Gene Winfield

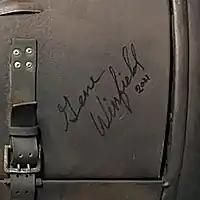
Gene Winfield's signature

Winfield was born in Springfield, Missouri, in 1927. His family moved to Modesto, California, in 1929, where he grew up. He was first exposed to cars when his older brother, Glenn, opened a wrecking yard. In 1942, he bought his first car for $75, a 1928 Ford coupé, and promptly added a radio antenna with foxtail, despite it having no radio. Later that year, the brothers opened Winfield Used Cars in Modesto. His second car was a 1930 Ford, powered by a 1937 flathead.